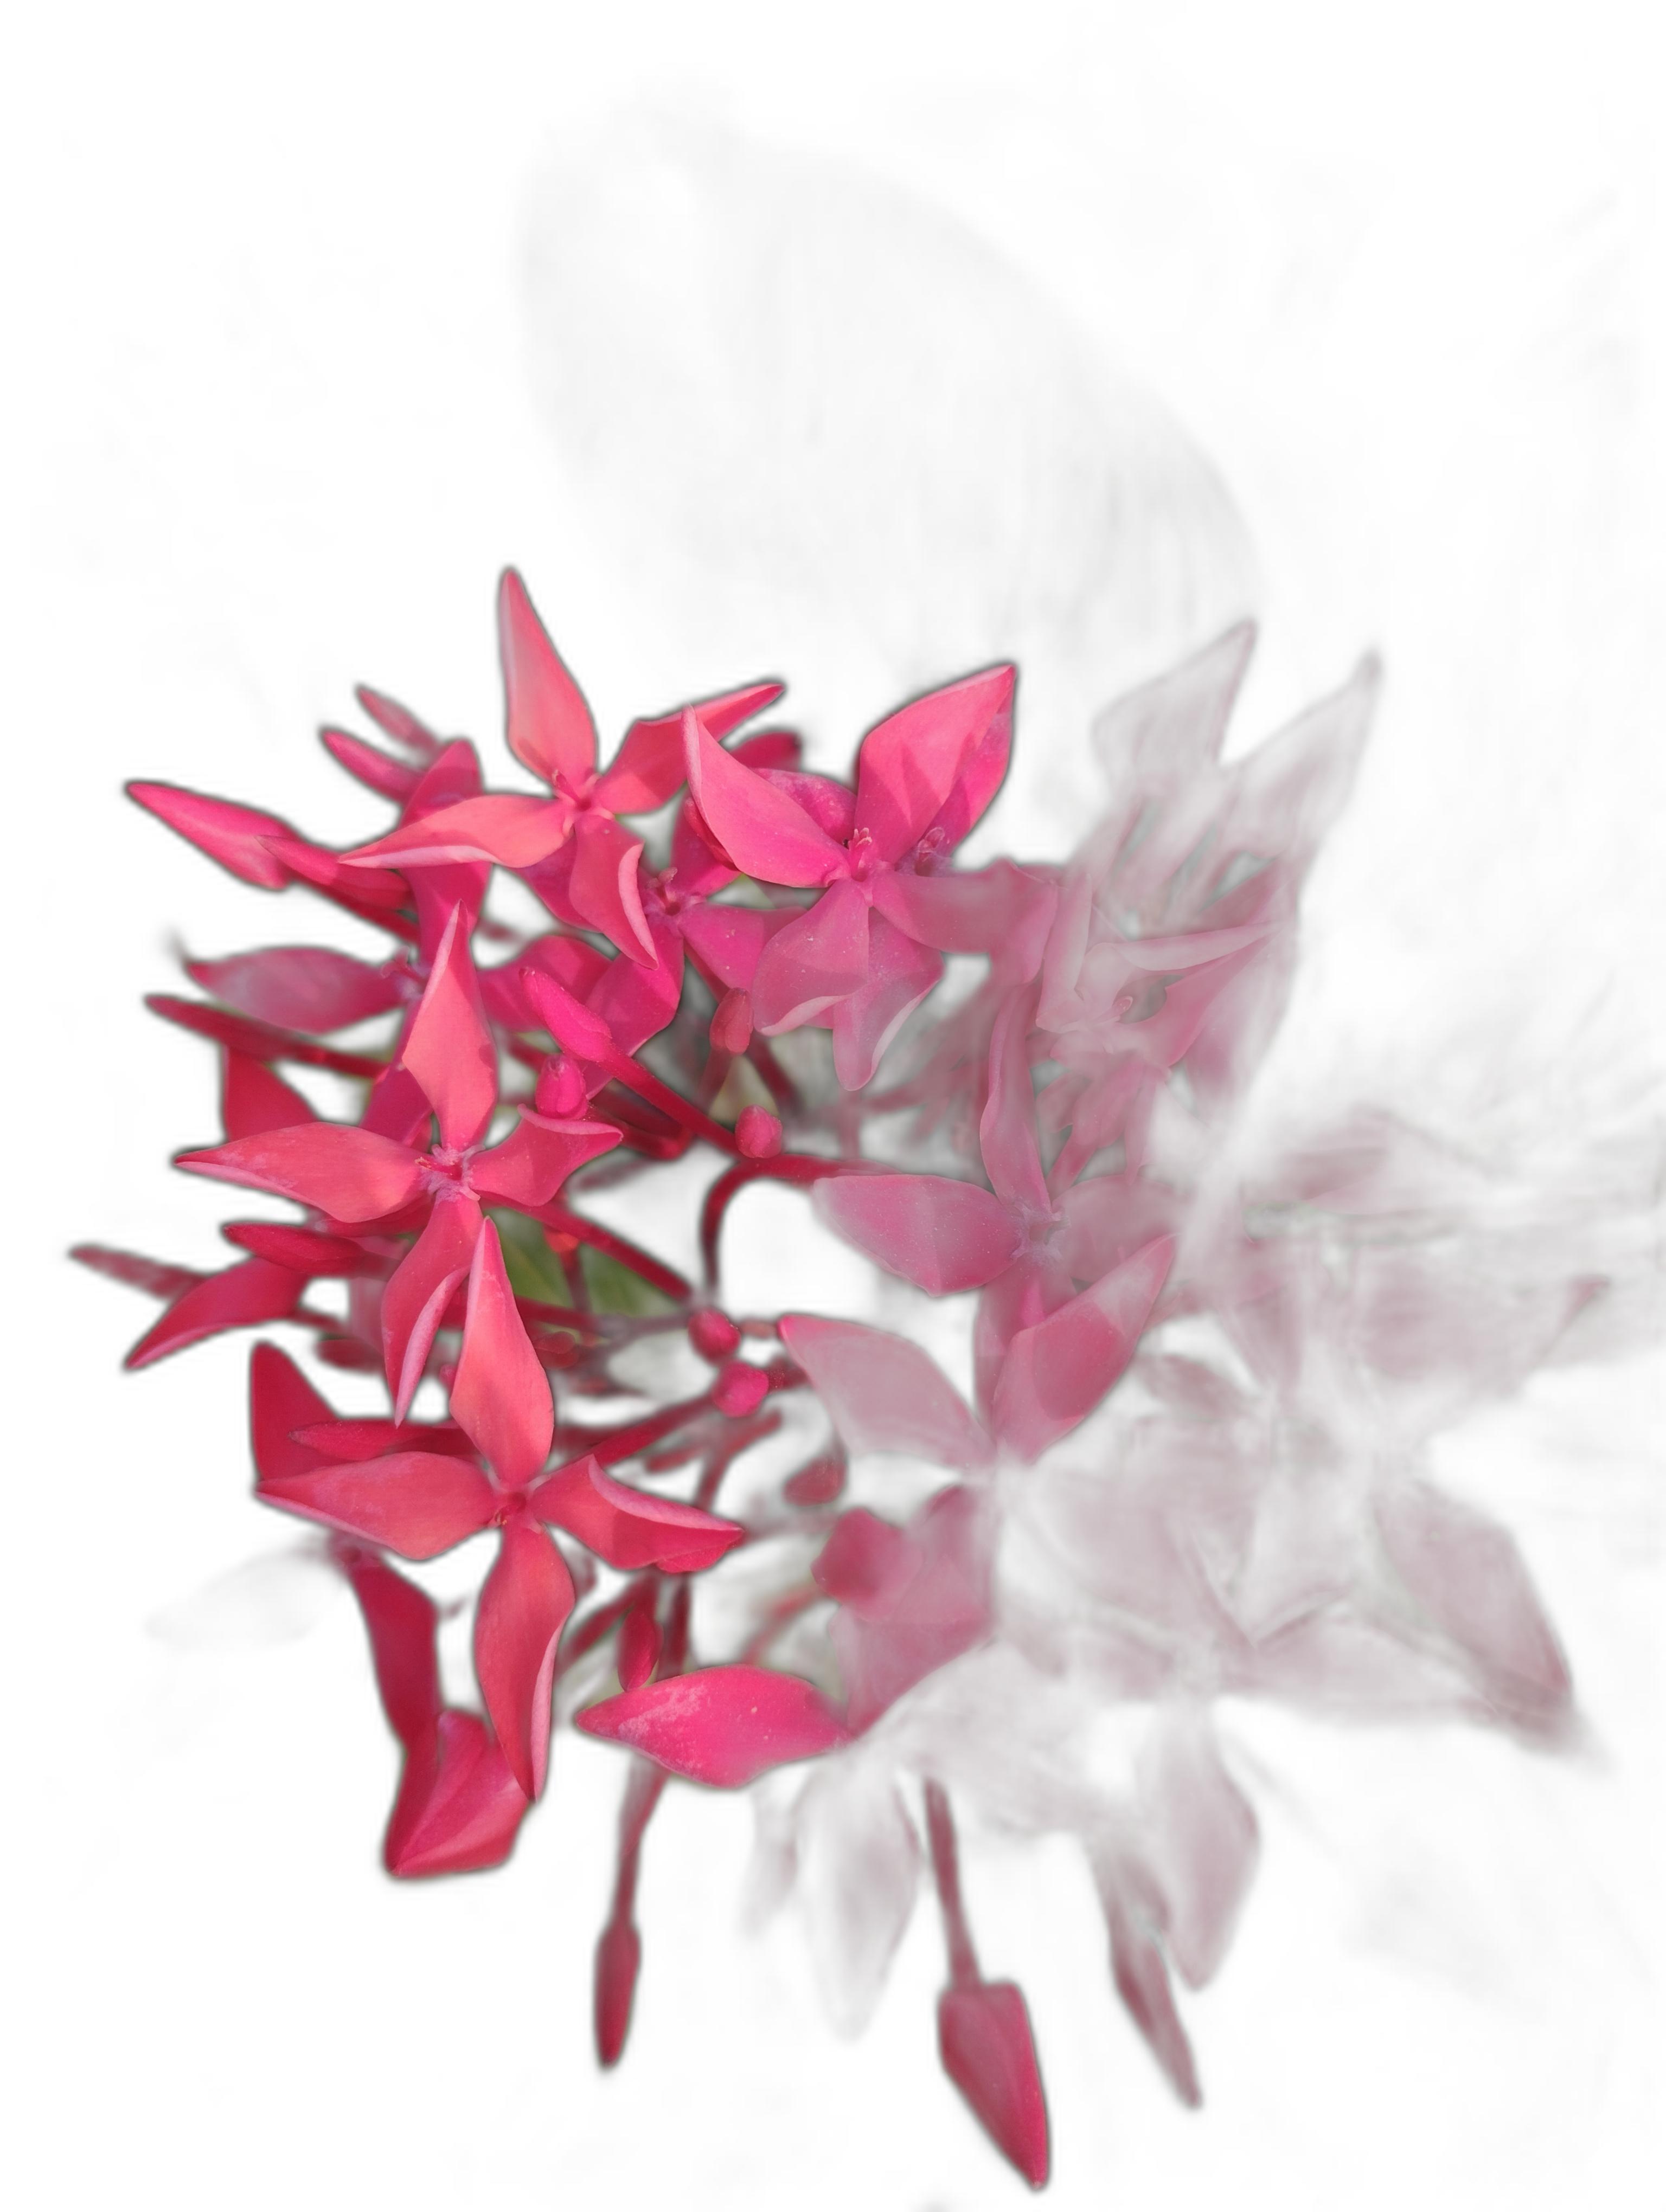
Label: Jungle geranium